Dead Man's Gulch

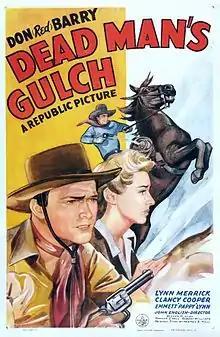
Theatrical release poster

Dead Man's Gulch is a 1943 American Western film directed by John English and written by Norman S. Hall and Robert Creighton Williams. The film stars Don "Red" Barry, Lynn Merrick, Clancy Cooper, Emmett Lynn, Malcolm 'Bud' McTaggart and John Vosper. The film was released on February 12, 1943, by Republic Pictures.